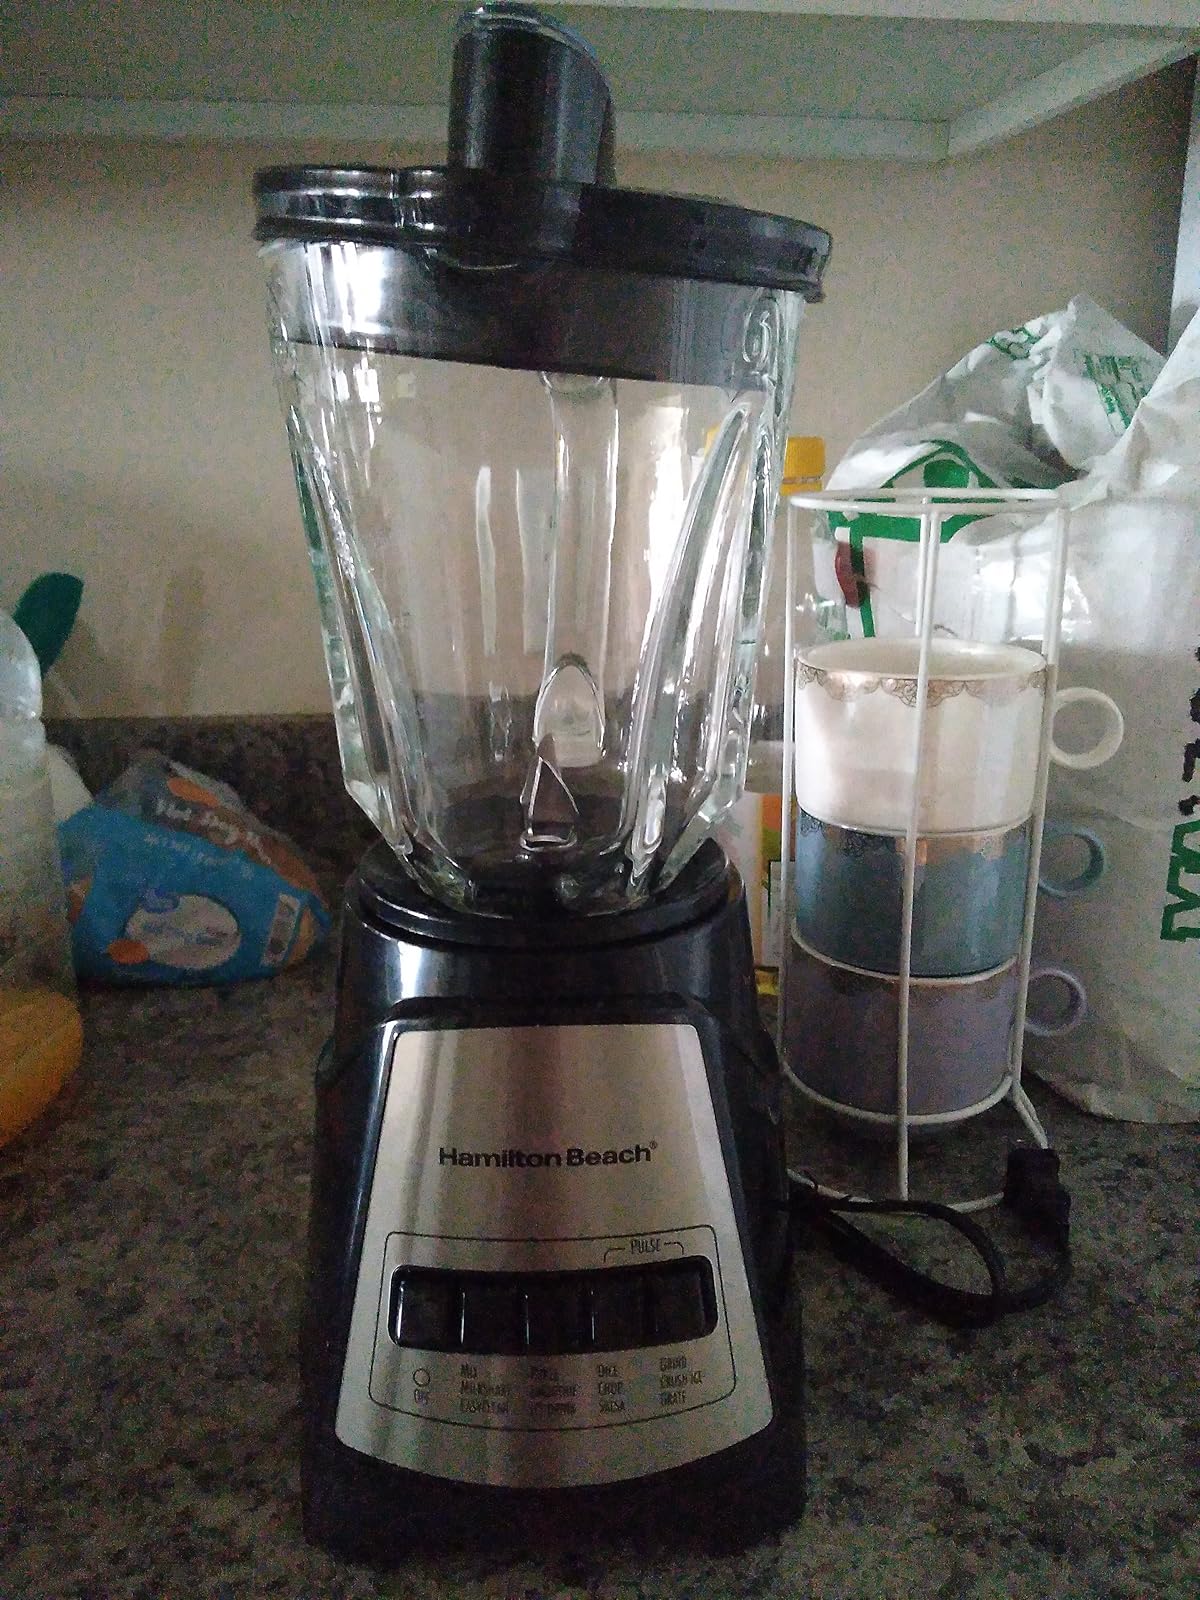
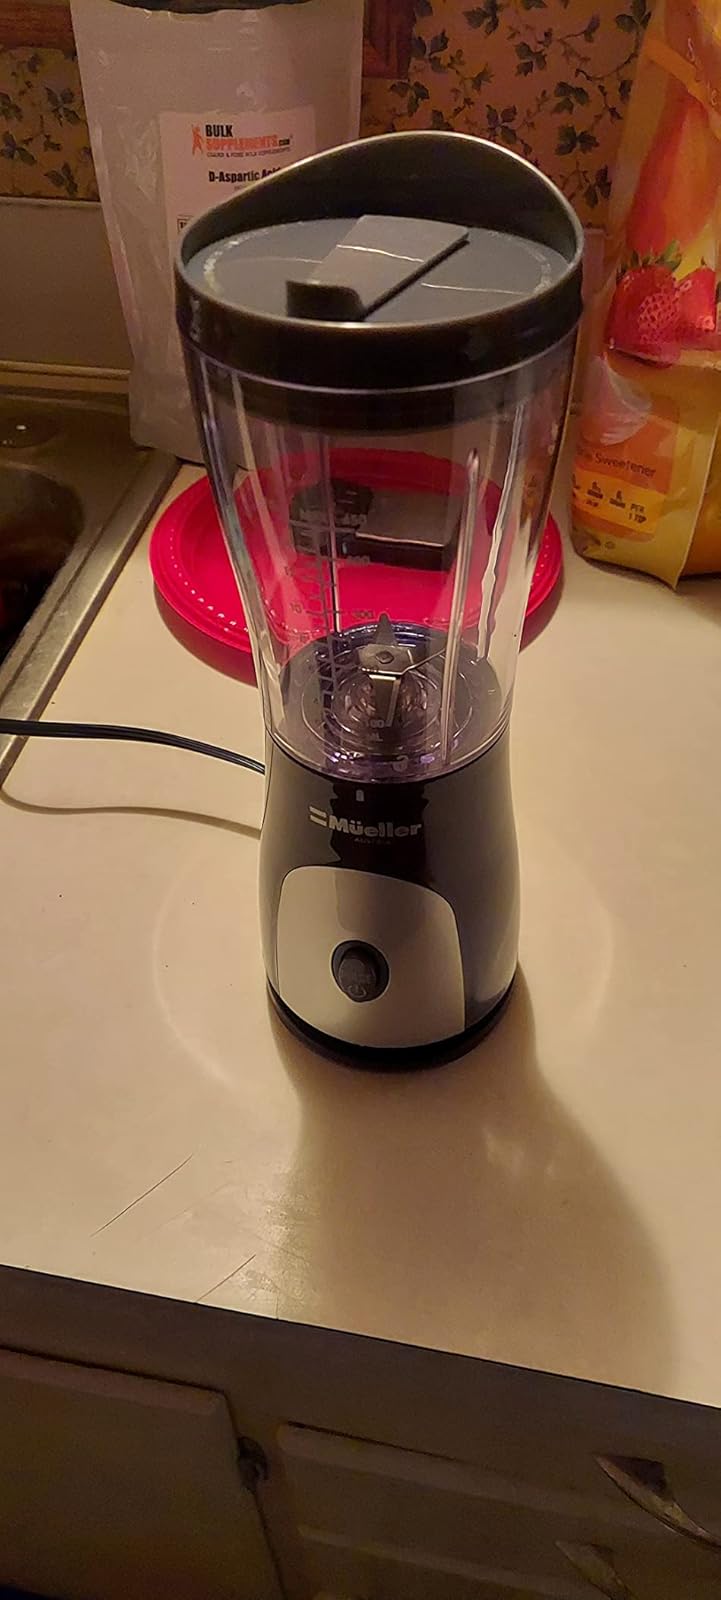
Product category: items_blender
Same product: no